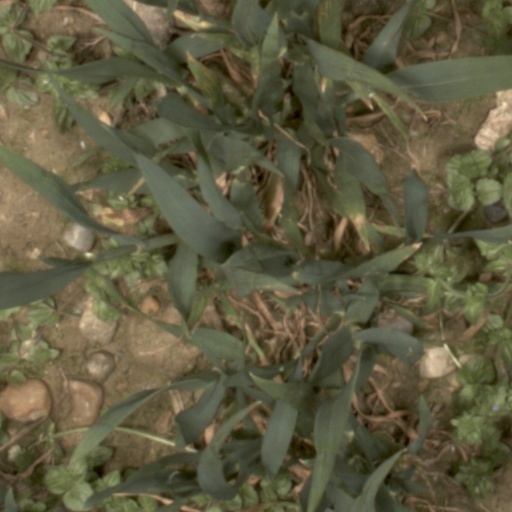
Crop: wheat